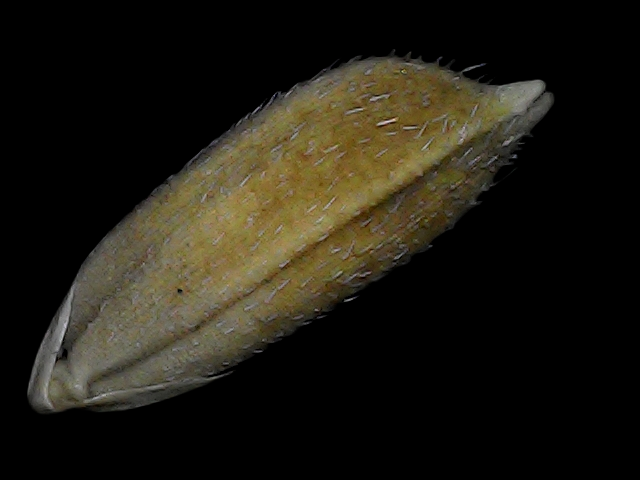
Rice variety: Bd91